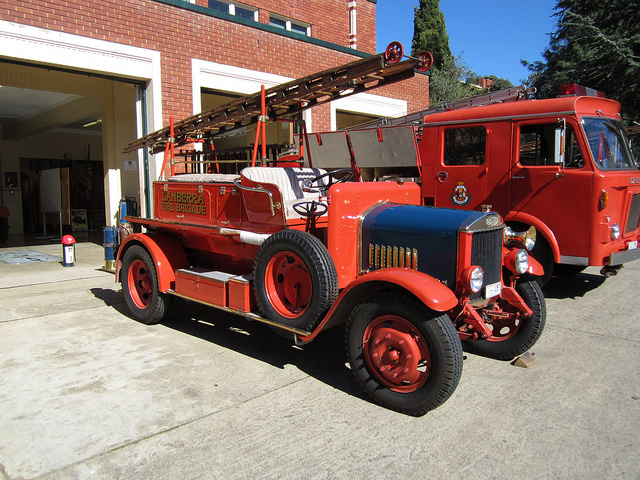
The old fashioned fire truck is parked outside.

On older fire truck sitting next to a newer fire truck at a station.